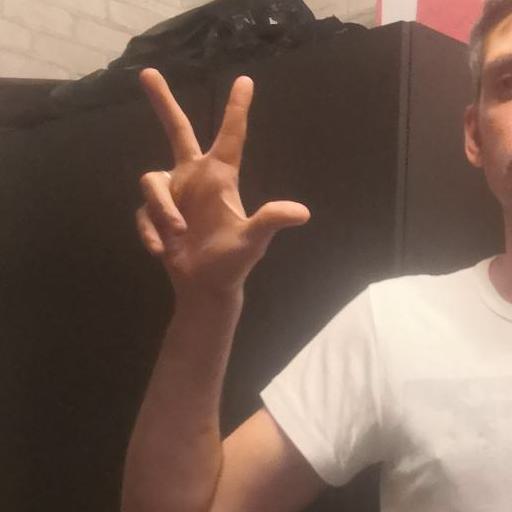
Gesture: three2